Yad Vashem

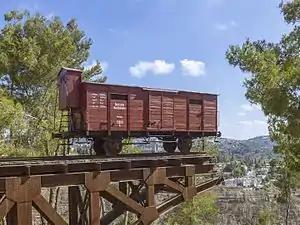
The wagon (or "cattle car") monument in memory of those deported by rail

The desire to establish a memorial in the historical Jewish homeland for Jewish victims of the Nazi Holocaust originated during World War II, in response to emerging accounts of the mass murder of Jews in Nazi-occupied countries. Yad Vashem was first proposed in September 1942, at a board meeting of the Jewish National Fund, by Mordecai Shenhavi, a member of Kibbutz Mishmar Ha'emek. In August 1945, the plan was discussed in greater detail at a Zionist meeting in London. A provisional board of Zionist leaders was established that included David Remez as chairman, Shlomo Zalman Shragai, Baruch Zuckerman, and Shenhavi. In February 1946, Yad Vashem opened an office in Jerusalem and a branch office in Tel Aviv, and in June that year convened its first plenary session. In July 1947, the First Conference on Holocaust Research was held at the Hebrew University of Jerusalem. However, the outbreak of the 1947–1949 Palestine war brought operations to a standstill for two years.